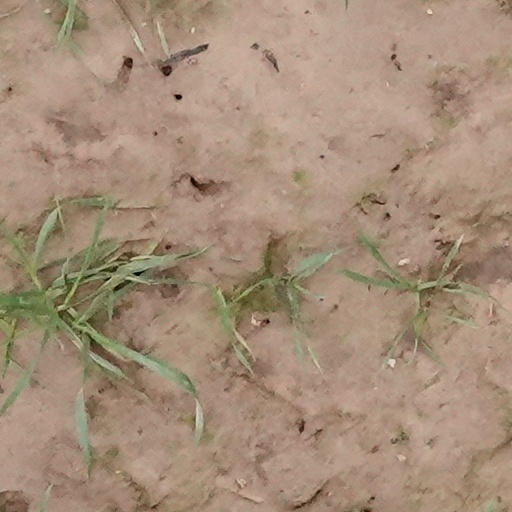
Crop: wheat